Recreational drug use

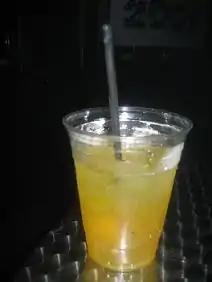
Caffeinated alcoholic beverages, such as Vodka Red Bull, are widespread and legal routes of administration for multiple drugs.

Many movements and organizations are advocating for or against the liberalization of the use of recreational drugs, most notably regarding the legalization of marijuana and cannabinoids for medical and/or recreational use. Subcultures have emerged among users of recreational drugs, as well as alternative lifestyles and social movements among those who abstain from them, such as teetotalism and "straight edge".